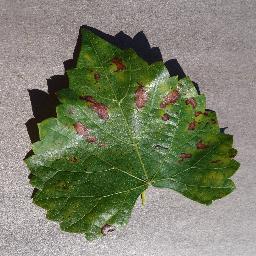
Label: Grape___Esca_(Black_Measles)